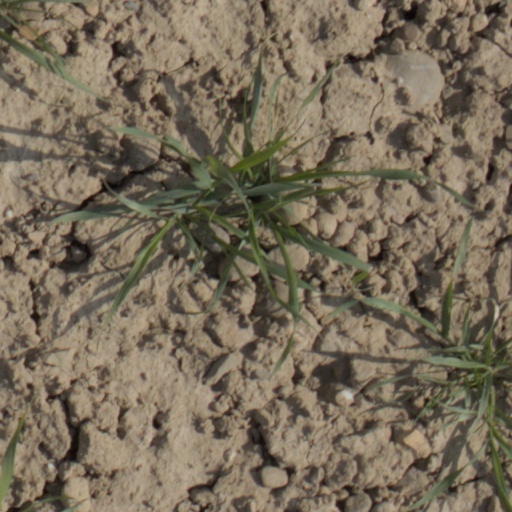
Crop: wheat